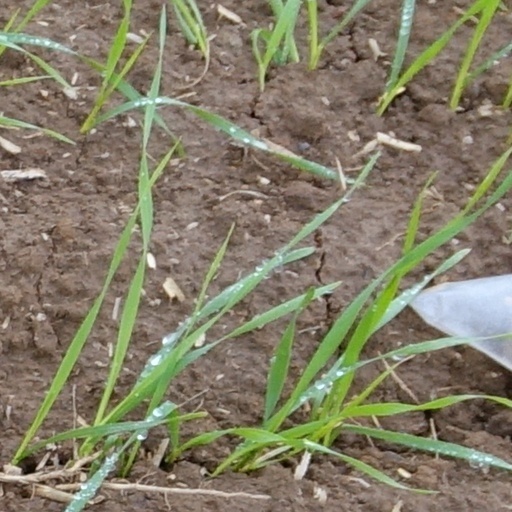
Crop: wheat